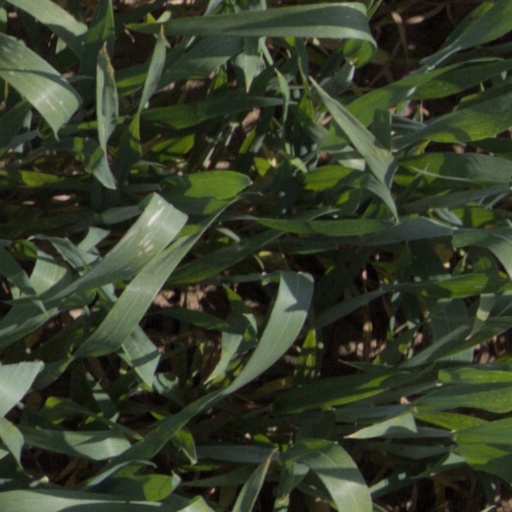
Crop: wheat